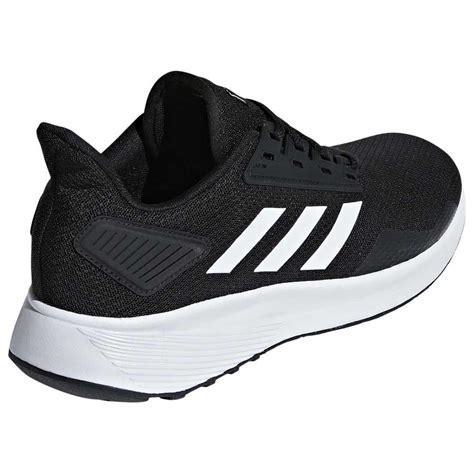
Brand: Adidas
Model: Duramo 9